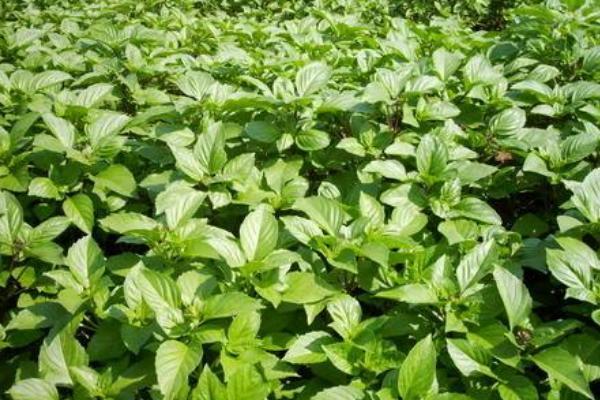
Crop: unknown
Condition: basil